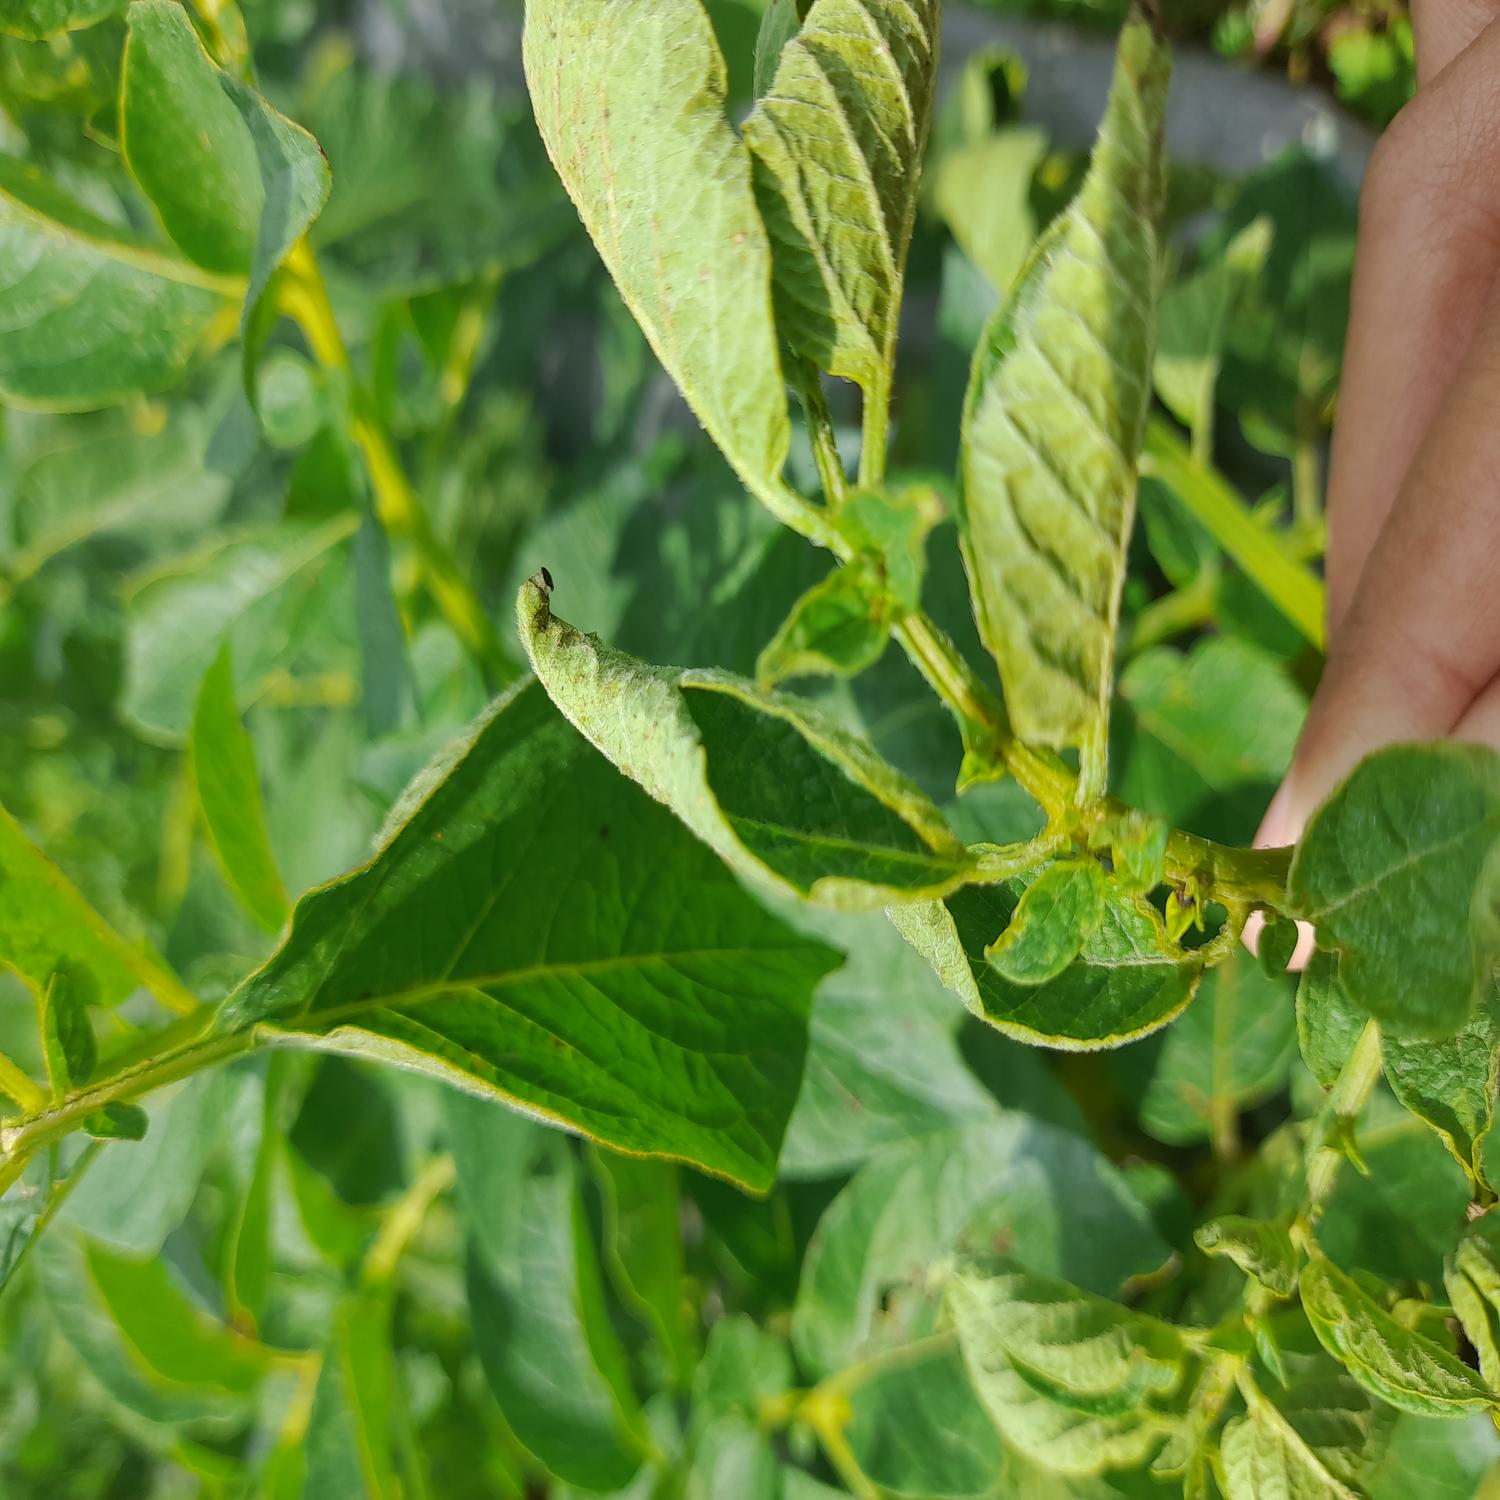
Label: Bacteria